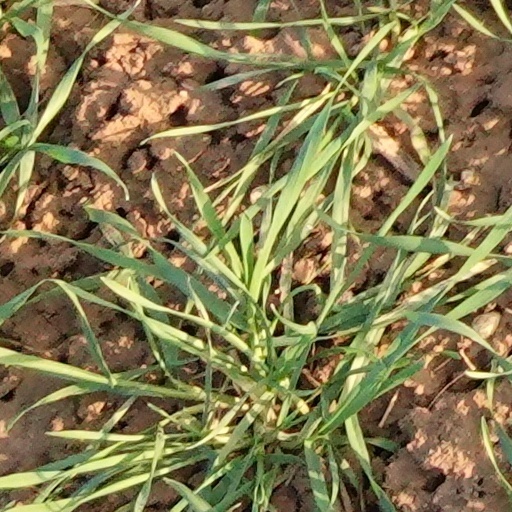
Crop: wheat